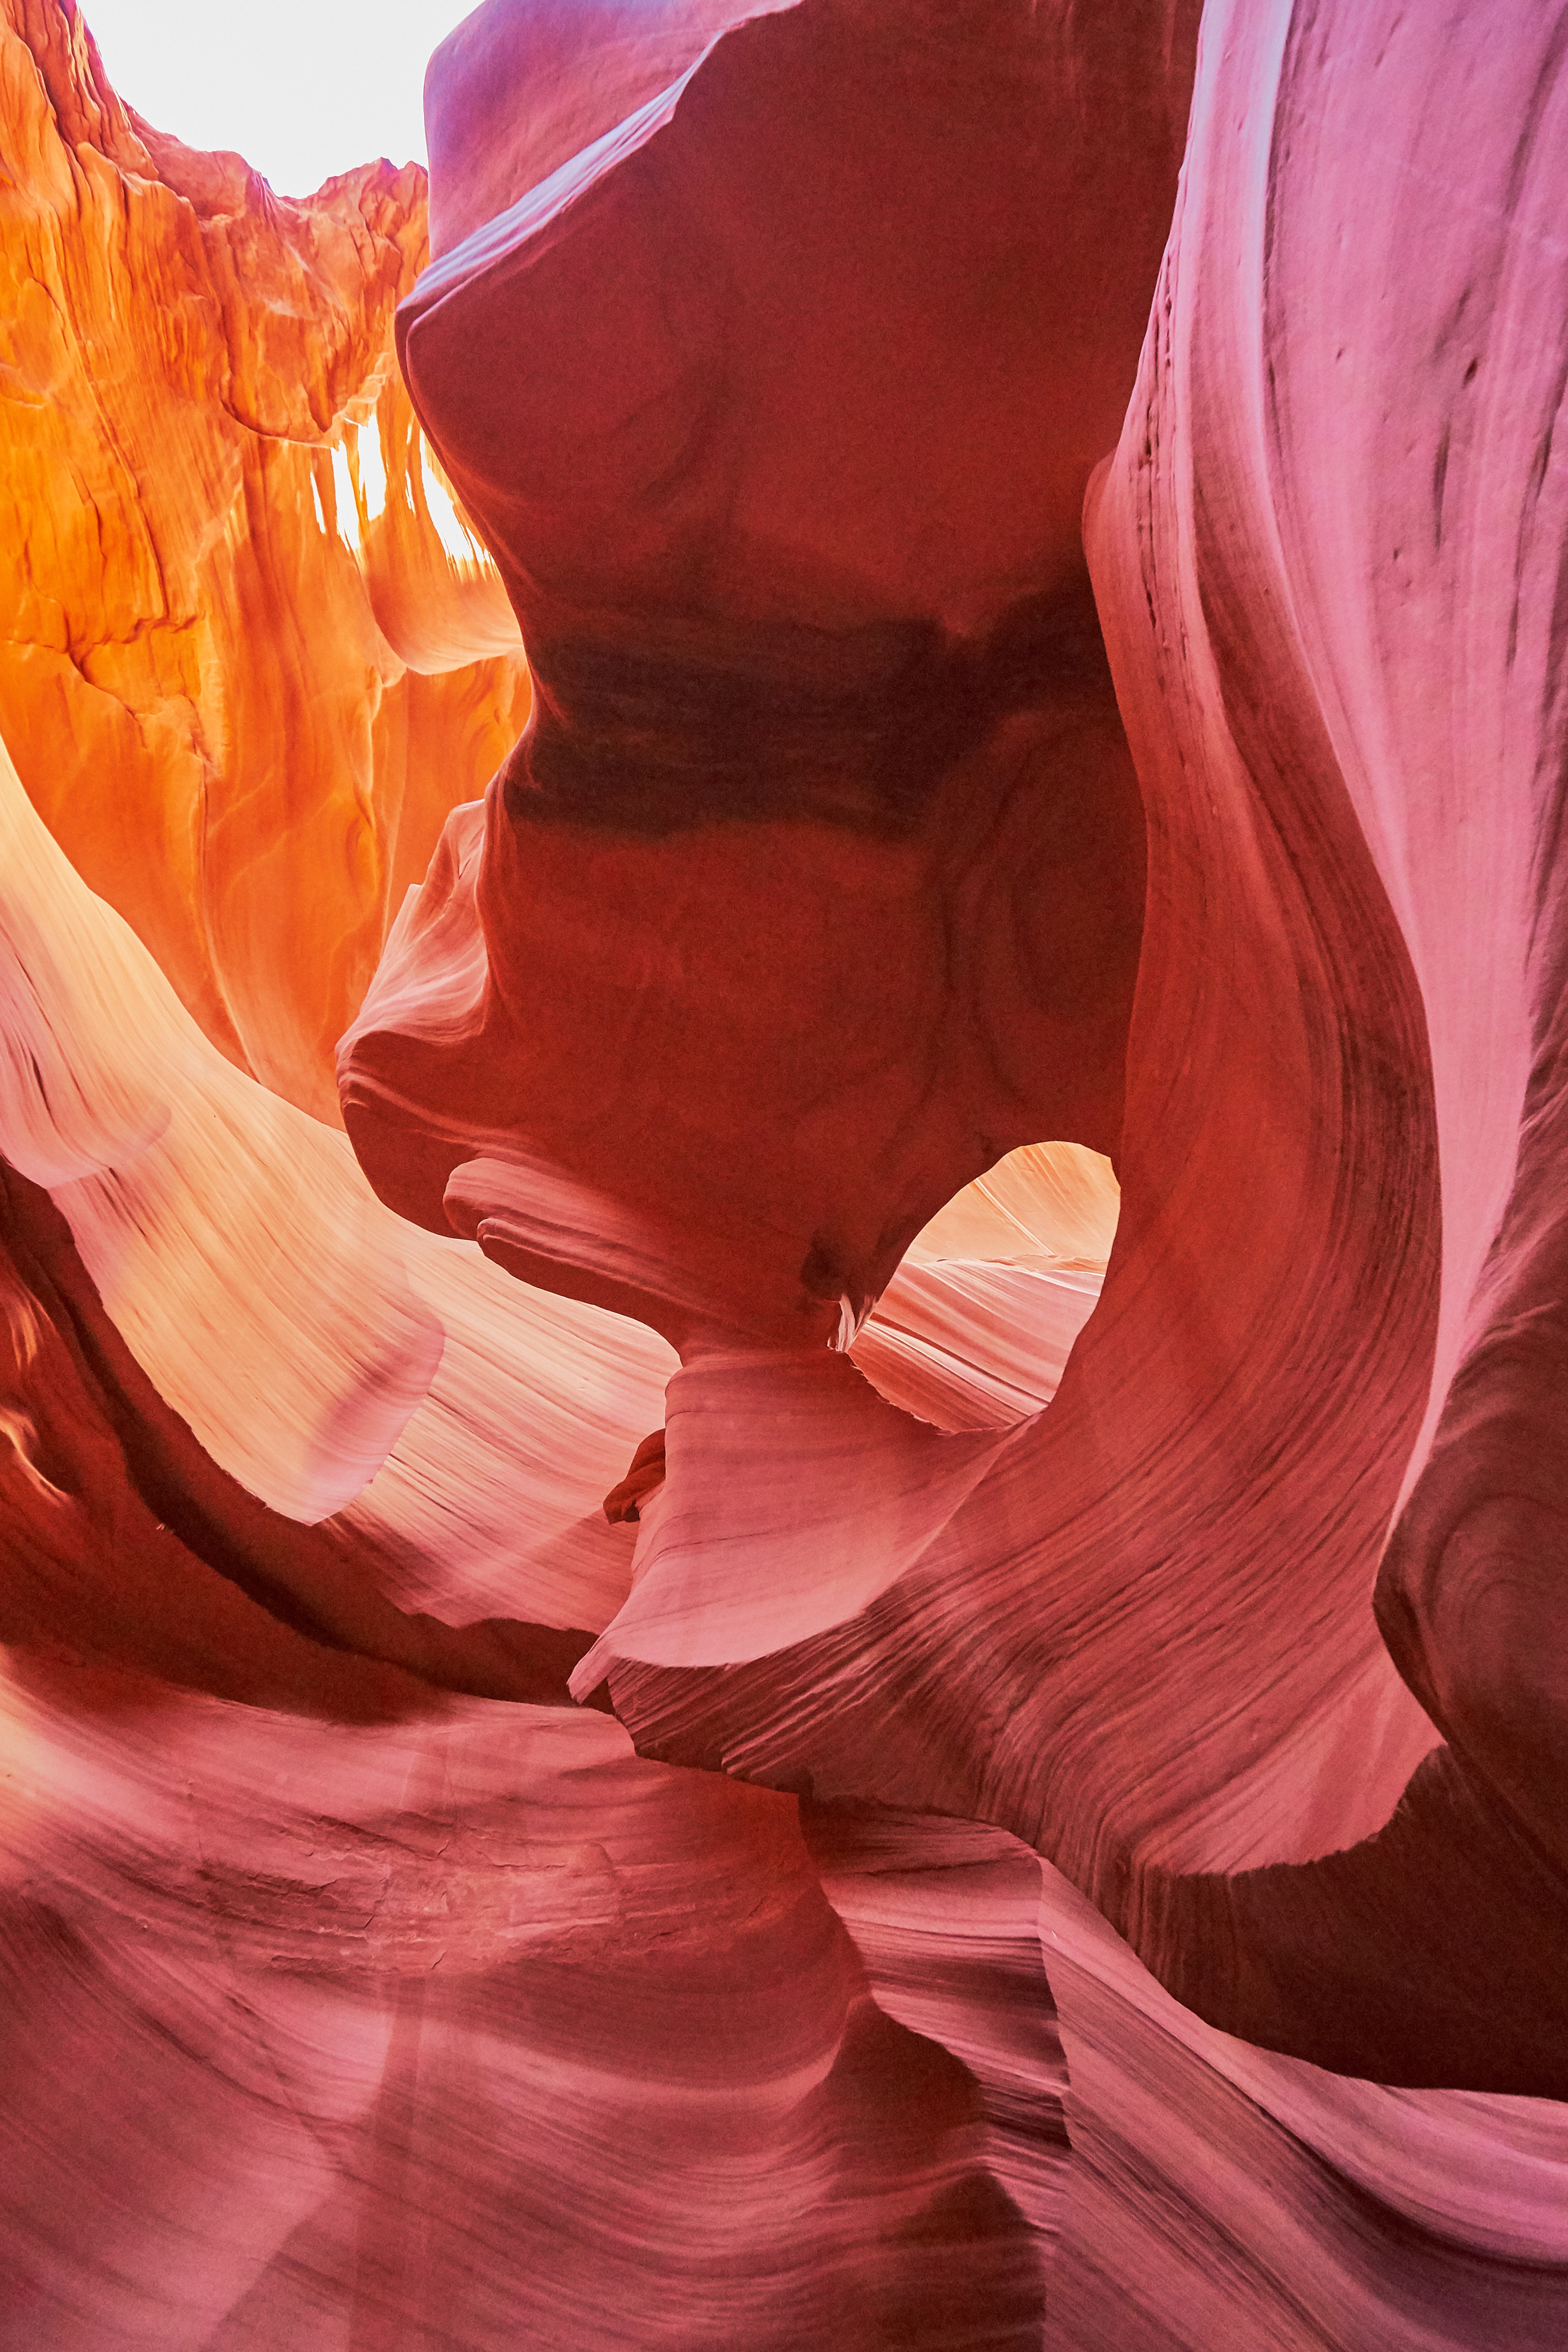
rock, plant, flower, petal, sandstone, orange, red, color, canyon, pink, close up, flowering plant